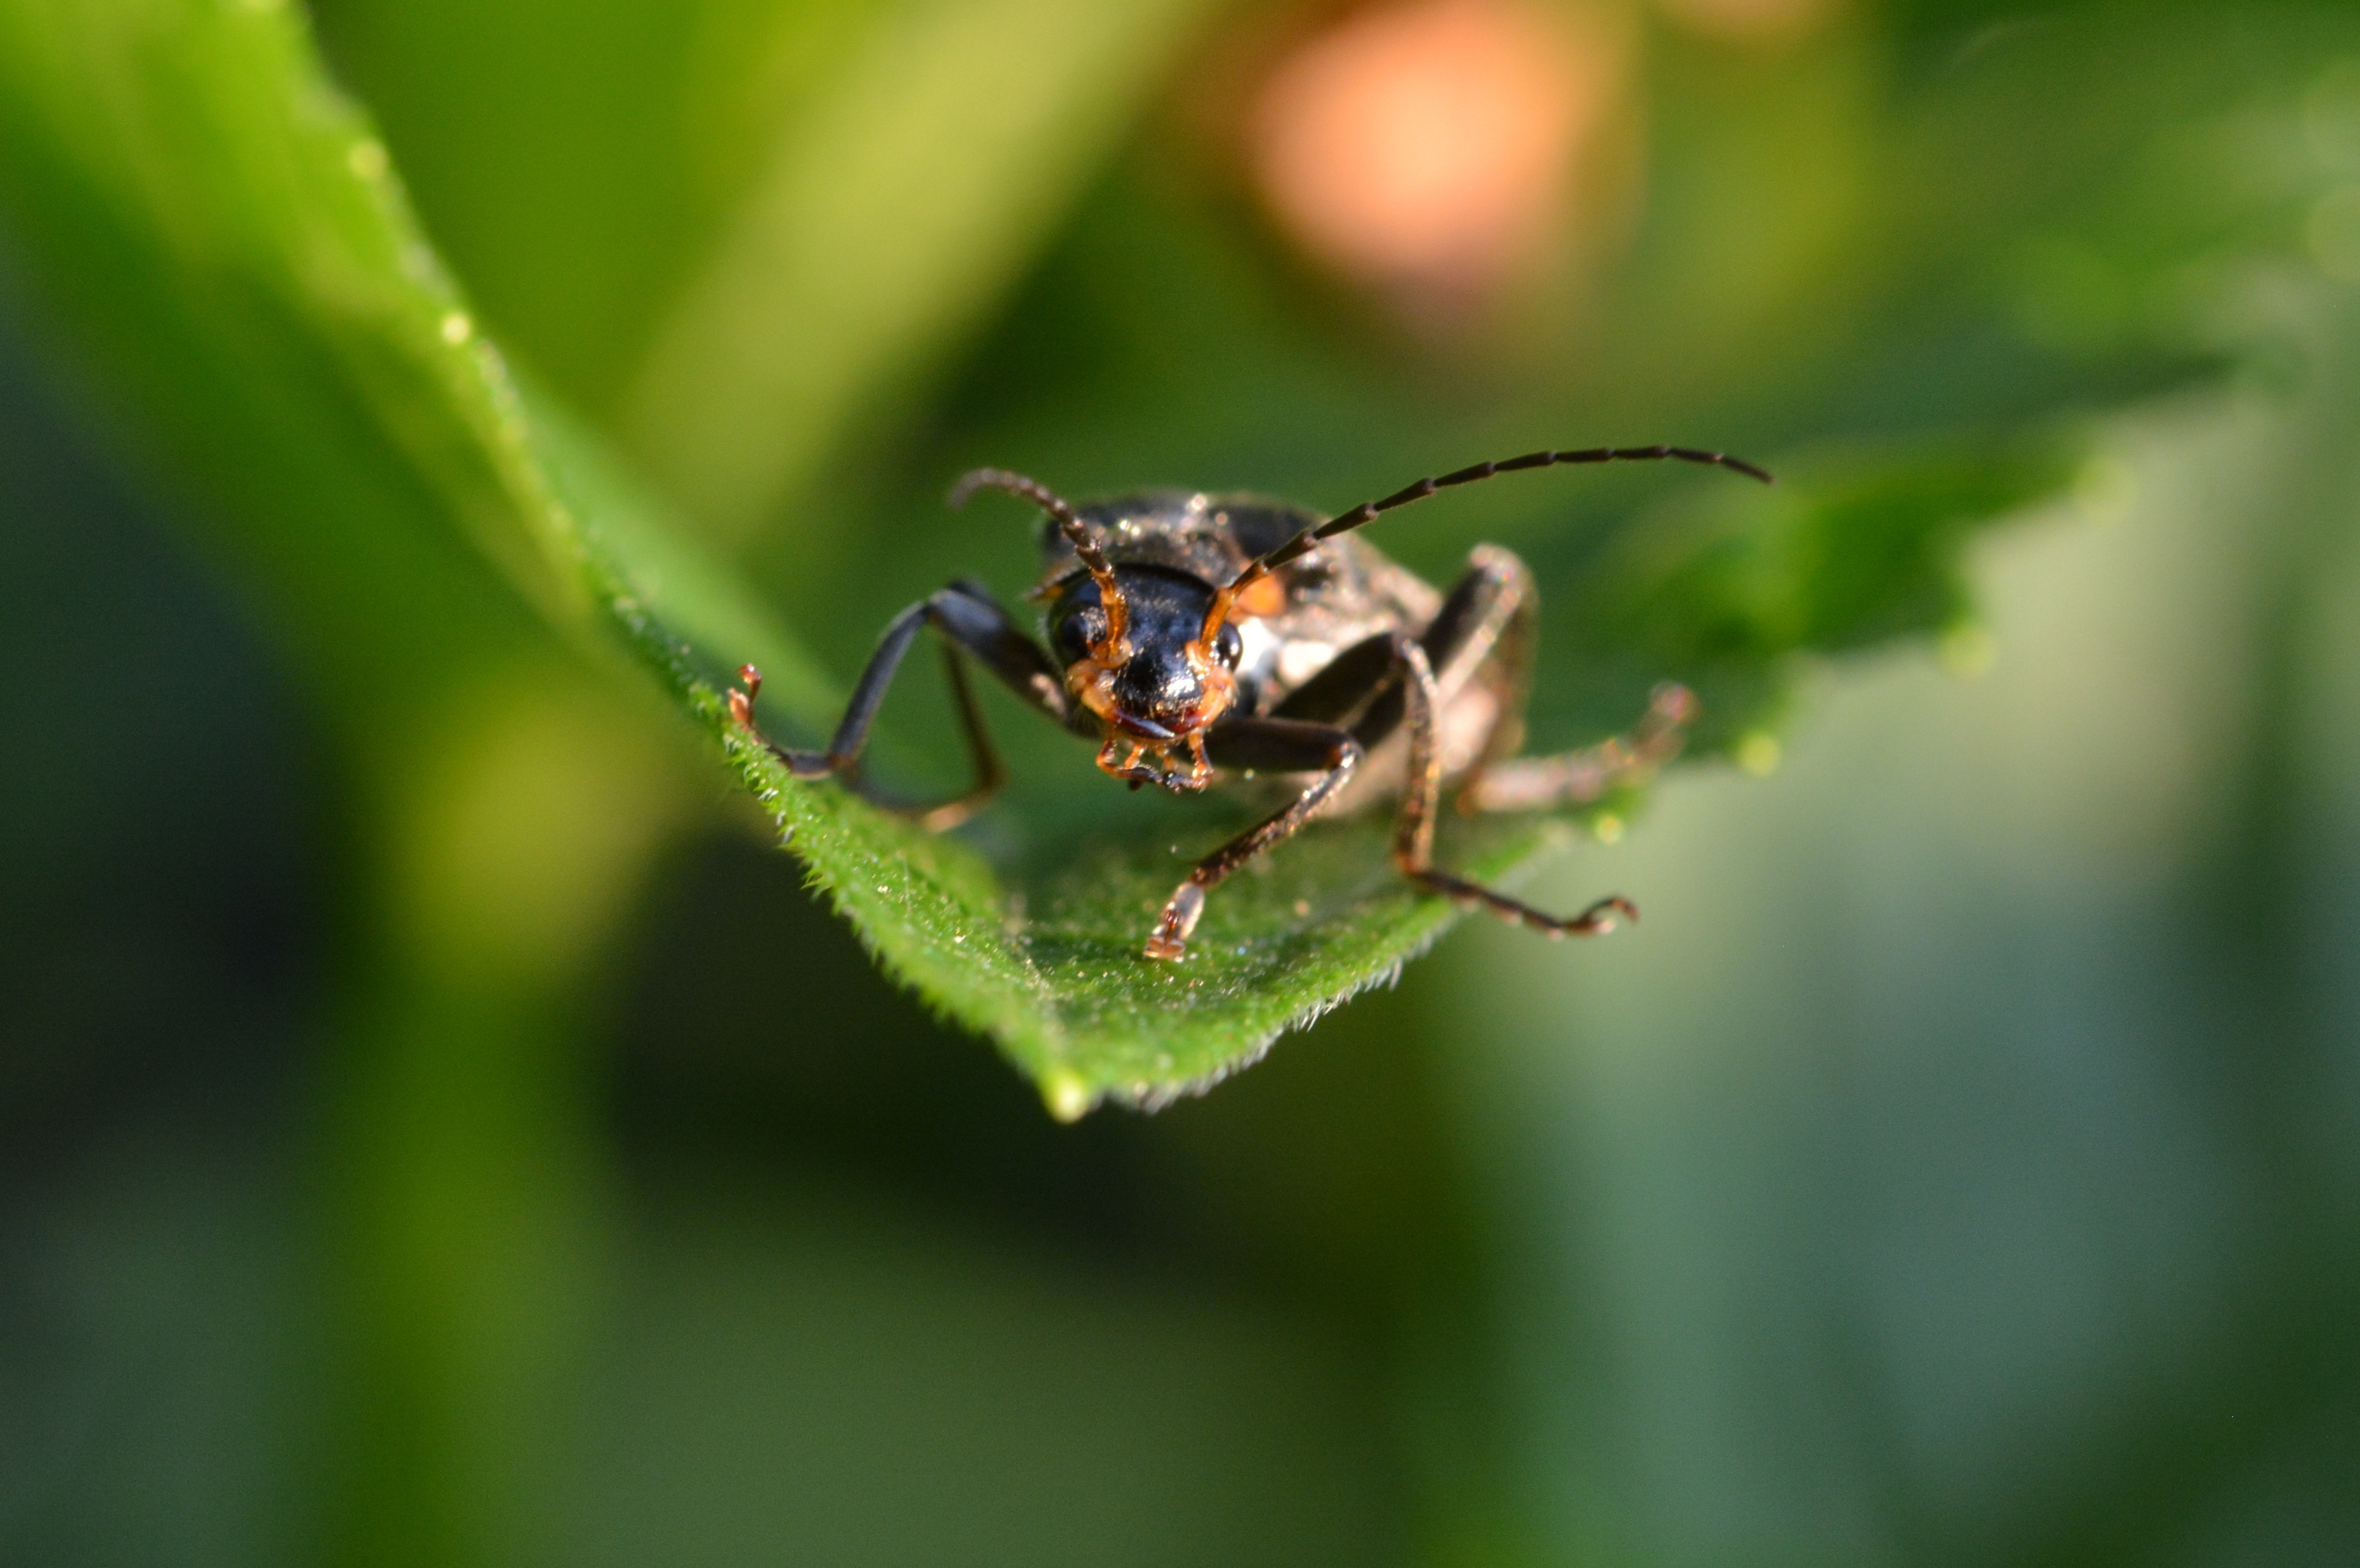
nature, photography, leaf, flower, wildlife, green, insect, close, fauna, invertebrate, close up, beetle, macro photography, arthropod, leaf beetle